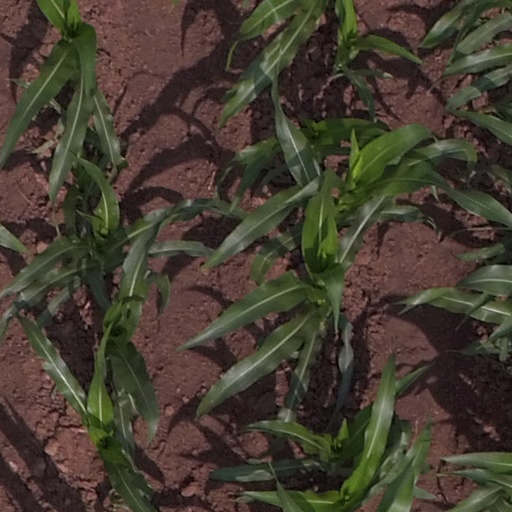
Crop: maize; corn